Barchessa

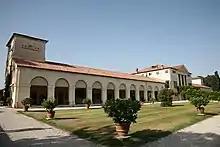
The left barchessa of the Villa Emo a Fanzolo di Vedelago. At the left end there is a dovecote.

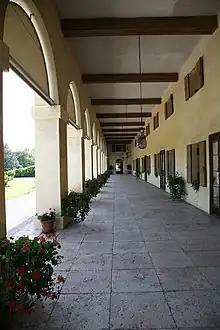
The barchessa of the Villa Emo

A barchessa is a rural service building, typical of the architecture of Venetian villas. The concept was created and popularized by architect Andrea Palladio. A barchessa contains the working portions of the estate, separately from the central body of the villa. Barchessas were characterized by a long arcade with high round arches and used for services including kitchens, farm staff, stables, and barns. As interpreted outside of Italy, the barchessas ("barchesse" in Italian) evolved to become defining elements of Palladian architecture.